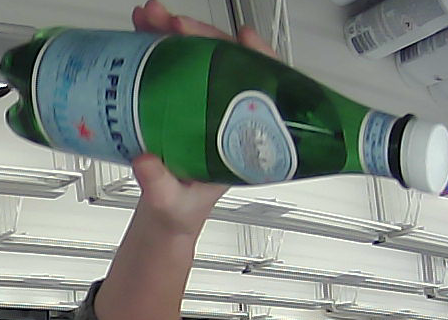
Product: sanpellegrino_water